Treadmill with Vibration Isolation Stabilization

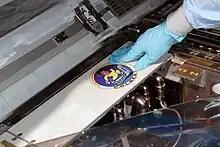
The COLBERT decal being placed during construction

NASA Engineers started development with a Woodway medical treadmill design which is available to anyone on Earth, and they asked Woodway to nickel plate the parts and make some other modifications, but it is fundamentally the same running-in-place device as the commercially available model. The structures which support the treadmill have been adapted for use in space. Without gravity to hold the runner to the surface of the treadmill, designers added elastic straps that fit around the shoulders and waist in order to keep the runner from rocketing across the space station with the first hard step. Designers also had to work out a way to keep the treadmill from shaking the whole station with every step. Preventing vibrations is relatively easy to do on Earth, but the station is floating just like the astronauts are, and it wants to react against any movement that is made inside of it. Even small actions can shake up delicate microgravity experiments taking place inside the station's laboratories. Developing a system to stop the vibrations was the biggest challenge, Wiederhoeft said.